List of moths of Lesotho

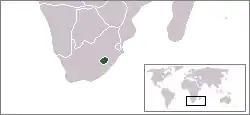
Location of Lesotho

Moths of Lesotho represent about 90 known moth species. The moths (mostly nocturnal) and butterflies (mostly diurnal) together make up the taxonomic order Lepidoptera.